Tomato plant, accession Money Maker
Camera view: bottom (45 deg); turntable rotation: 180 degrees
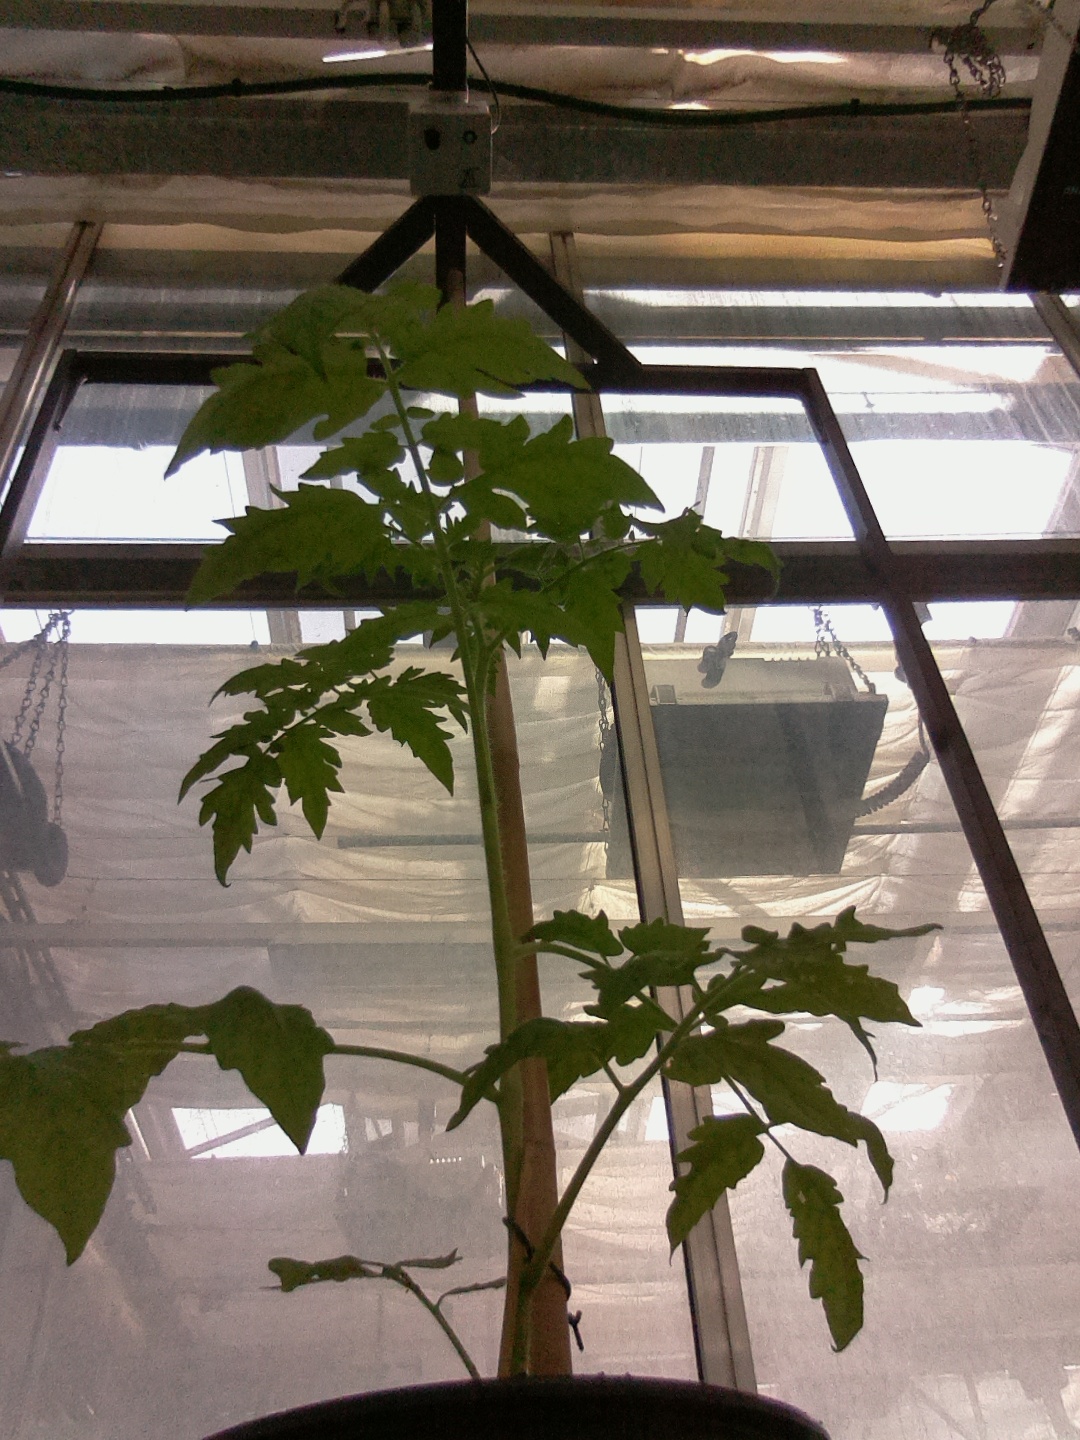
BBCH growth stage 15: 10 of true leaves visible